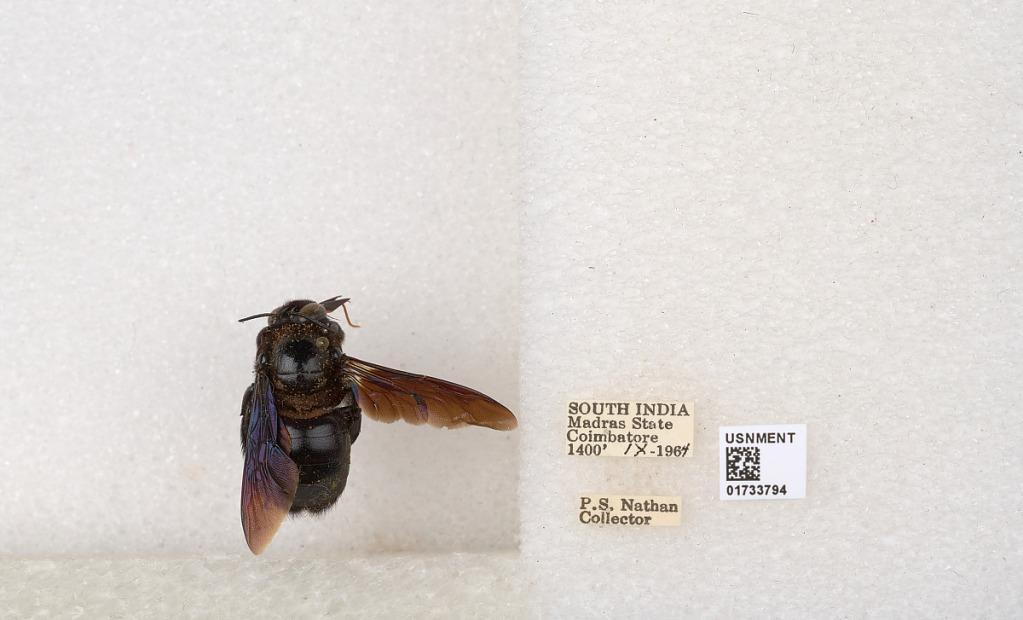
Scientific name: Xylocopa (Ctenoxylocopa) fenestrata (Fabricius)
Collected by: P. Nathan
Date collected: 1964-9-1
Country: India
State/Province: Tamil Nadu
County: Coimbatore
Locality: Coimbatore